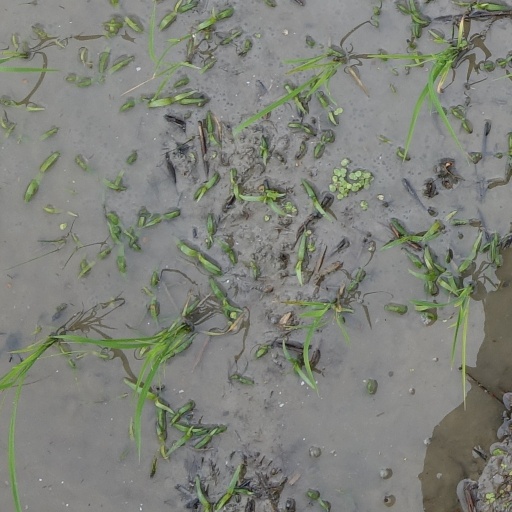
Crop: rice